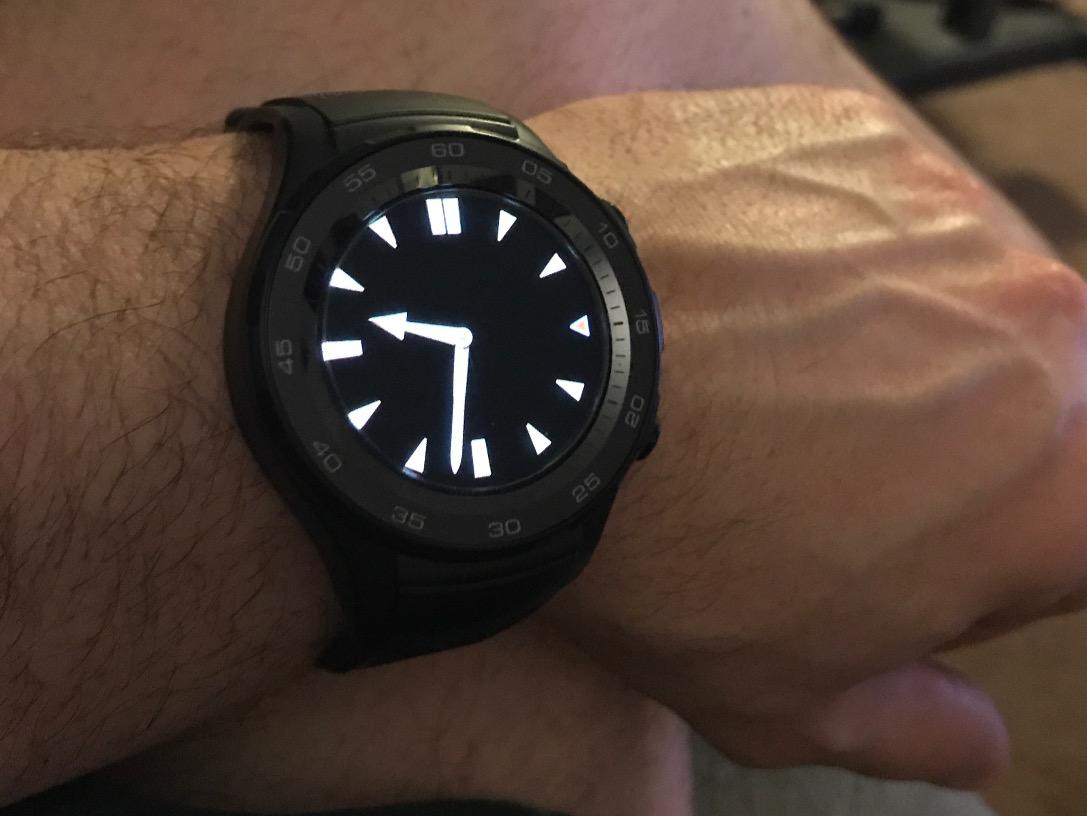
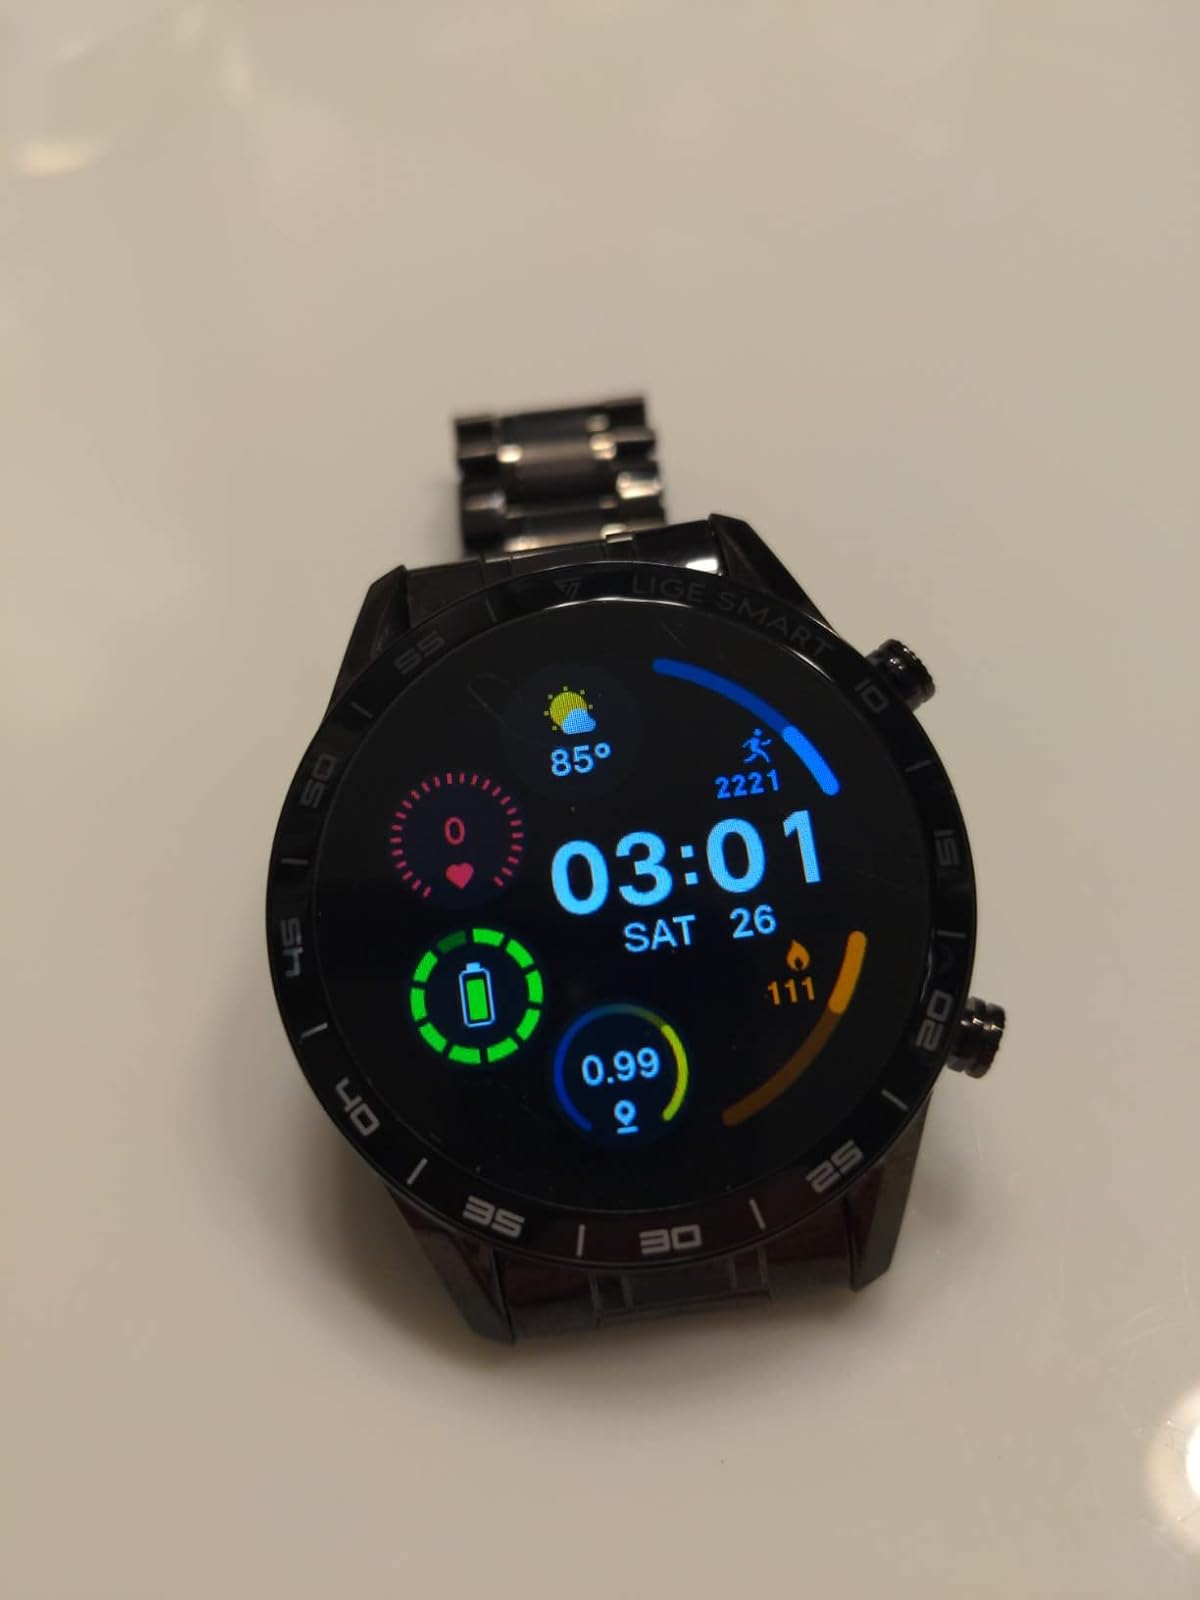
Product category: smartwatch
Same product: no